2018 Russian pension protests

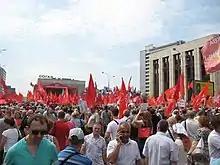
Anti-reform action on 28 July in Moscow

The first noteworthy street rallies, related with the retirement-age reform, proceeded on July 1. Several thousand people protested across Russia against an extremely unpopular government decision to hike the pension age that has led to a record slump in President Vladimir Putin's approval ratings. No protests were held in World Cup host cities due to a regulation banning protest in the cities for the duration of the tournament.